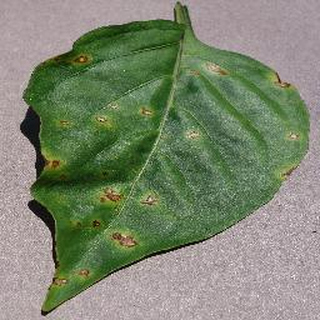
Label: bell_pepper_bacterial_spot